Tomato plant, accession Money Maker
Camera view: bottom (45 deg); turntable rotation: 60 degrees
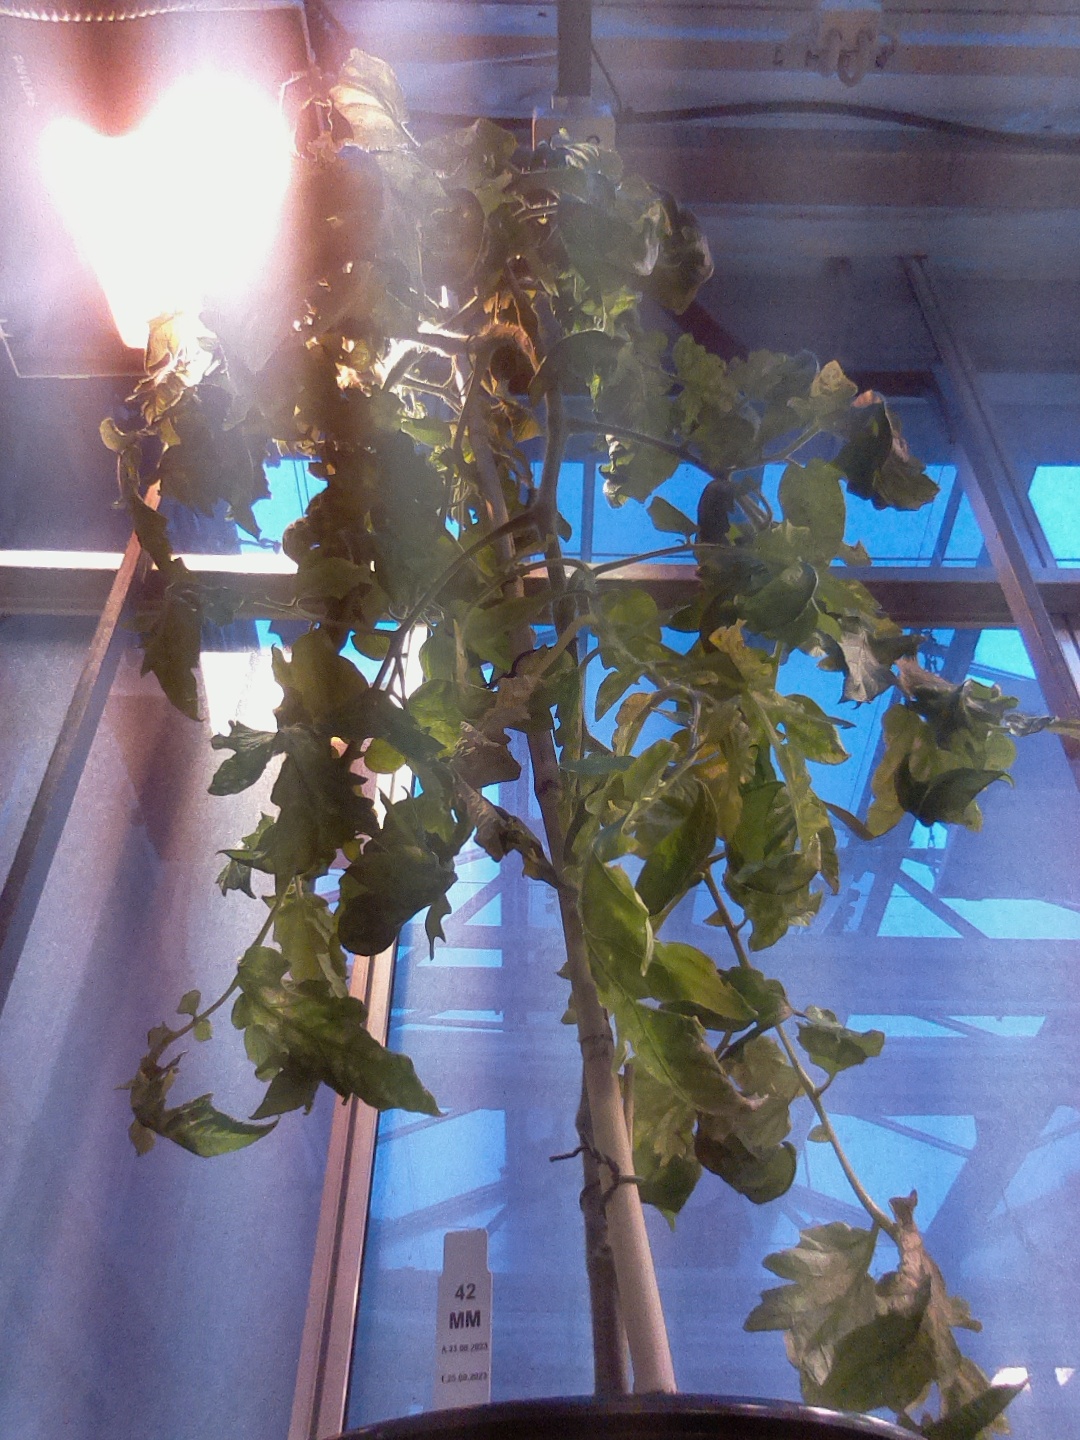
BBCH growth stage 76: 60%-70% of final fruit size